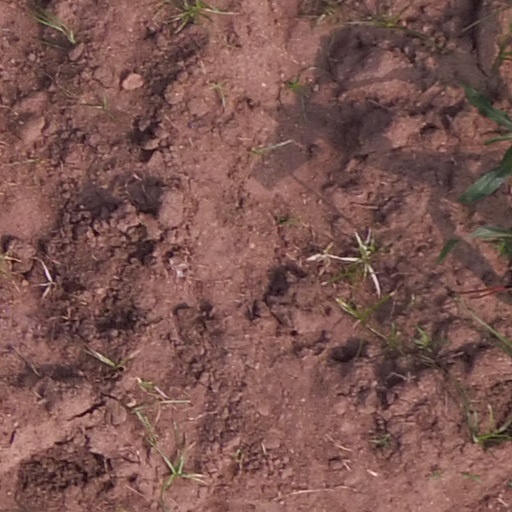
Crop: maize; corn